Joseph (Genesis)

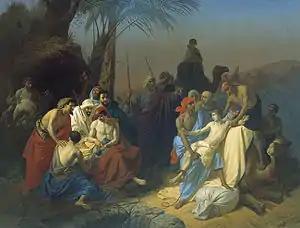
"Children of Jacob sell their brother Joseph", by Konstantin Flavitsky, 1855.

In the midrash, the selling of Joseph was part of God's divine plan for him to save his tribes. The favoritism Israel showed Joseph and the plot against him by his brothers were divine means of getting him into Egypt. Maimonides comments that even the villager in Shechem, about whom Joseph inquired his brother's whereabouts, was a "divine messenger" working behind the scene.